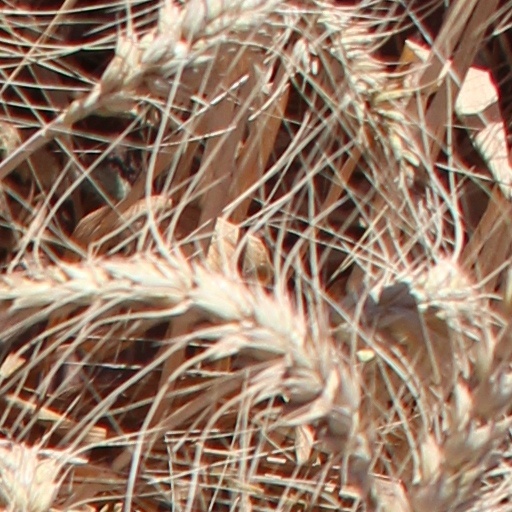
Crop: wheat